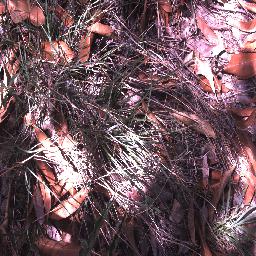
Label: negative